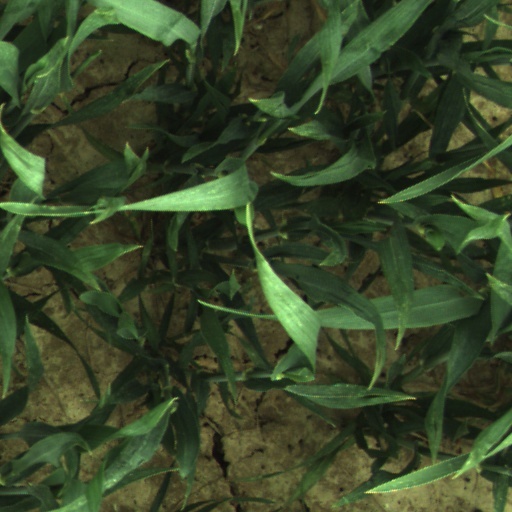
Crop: wheat